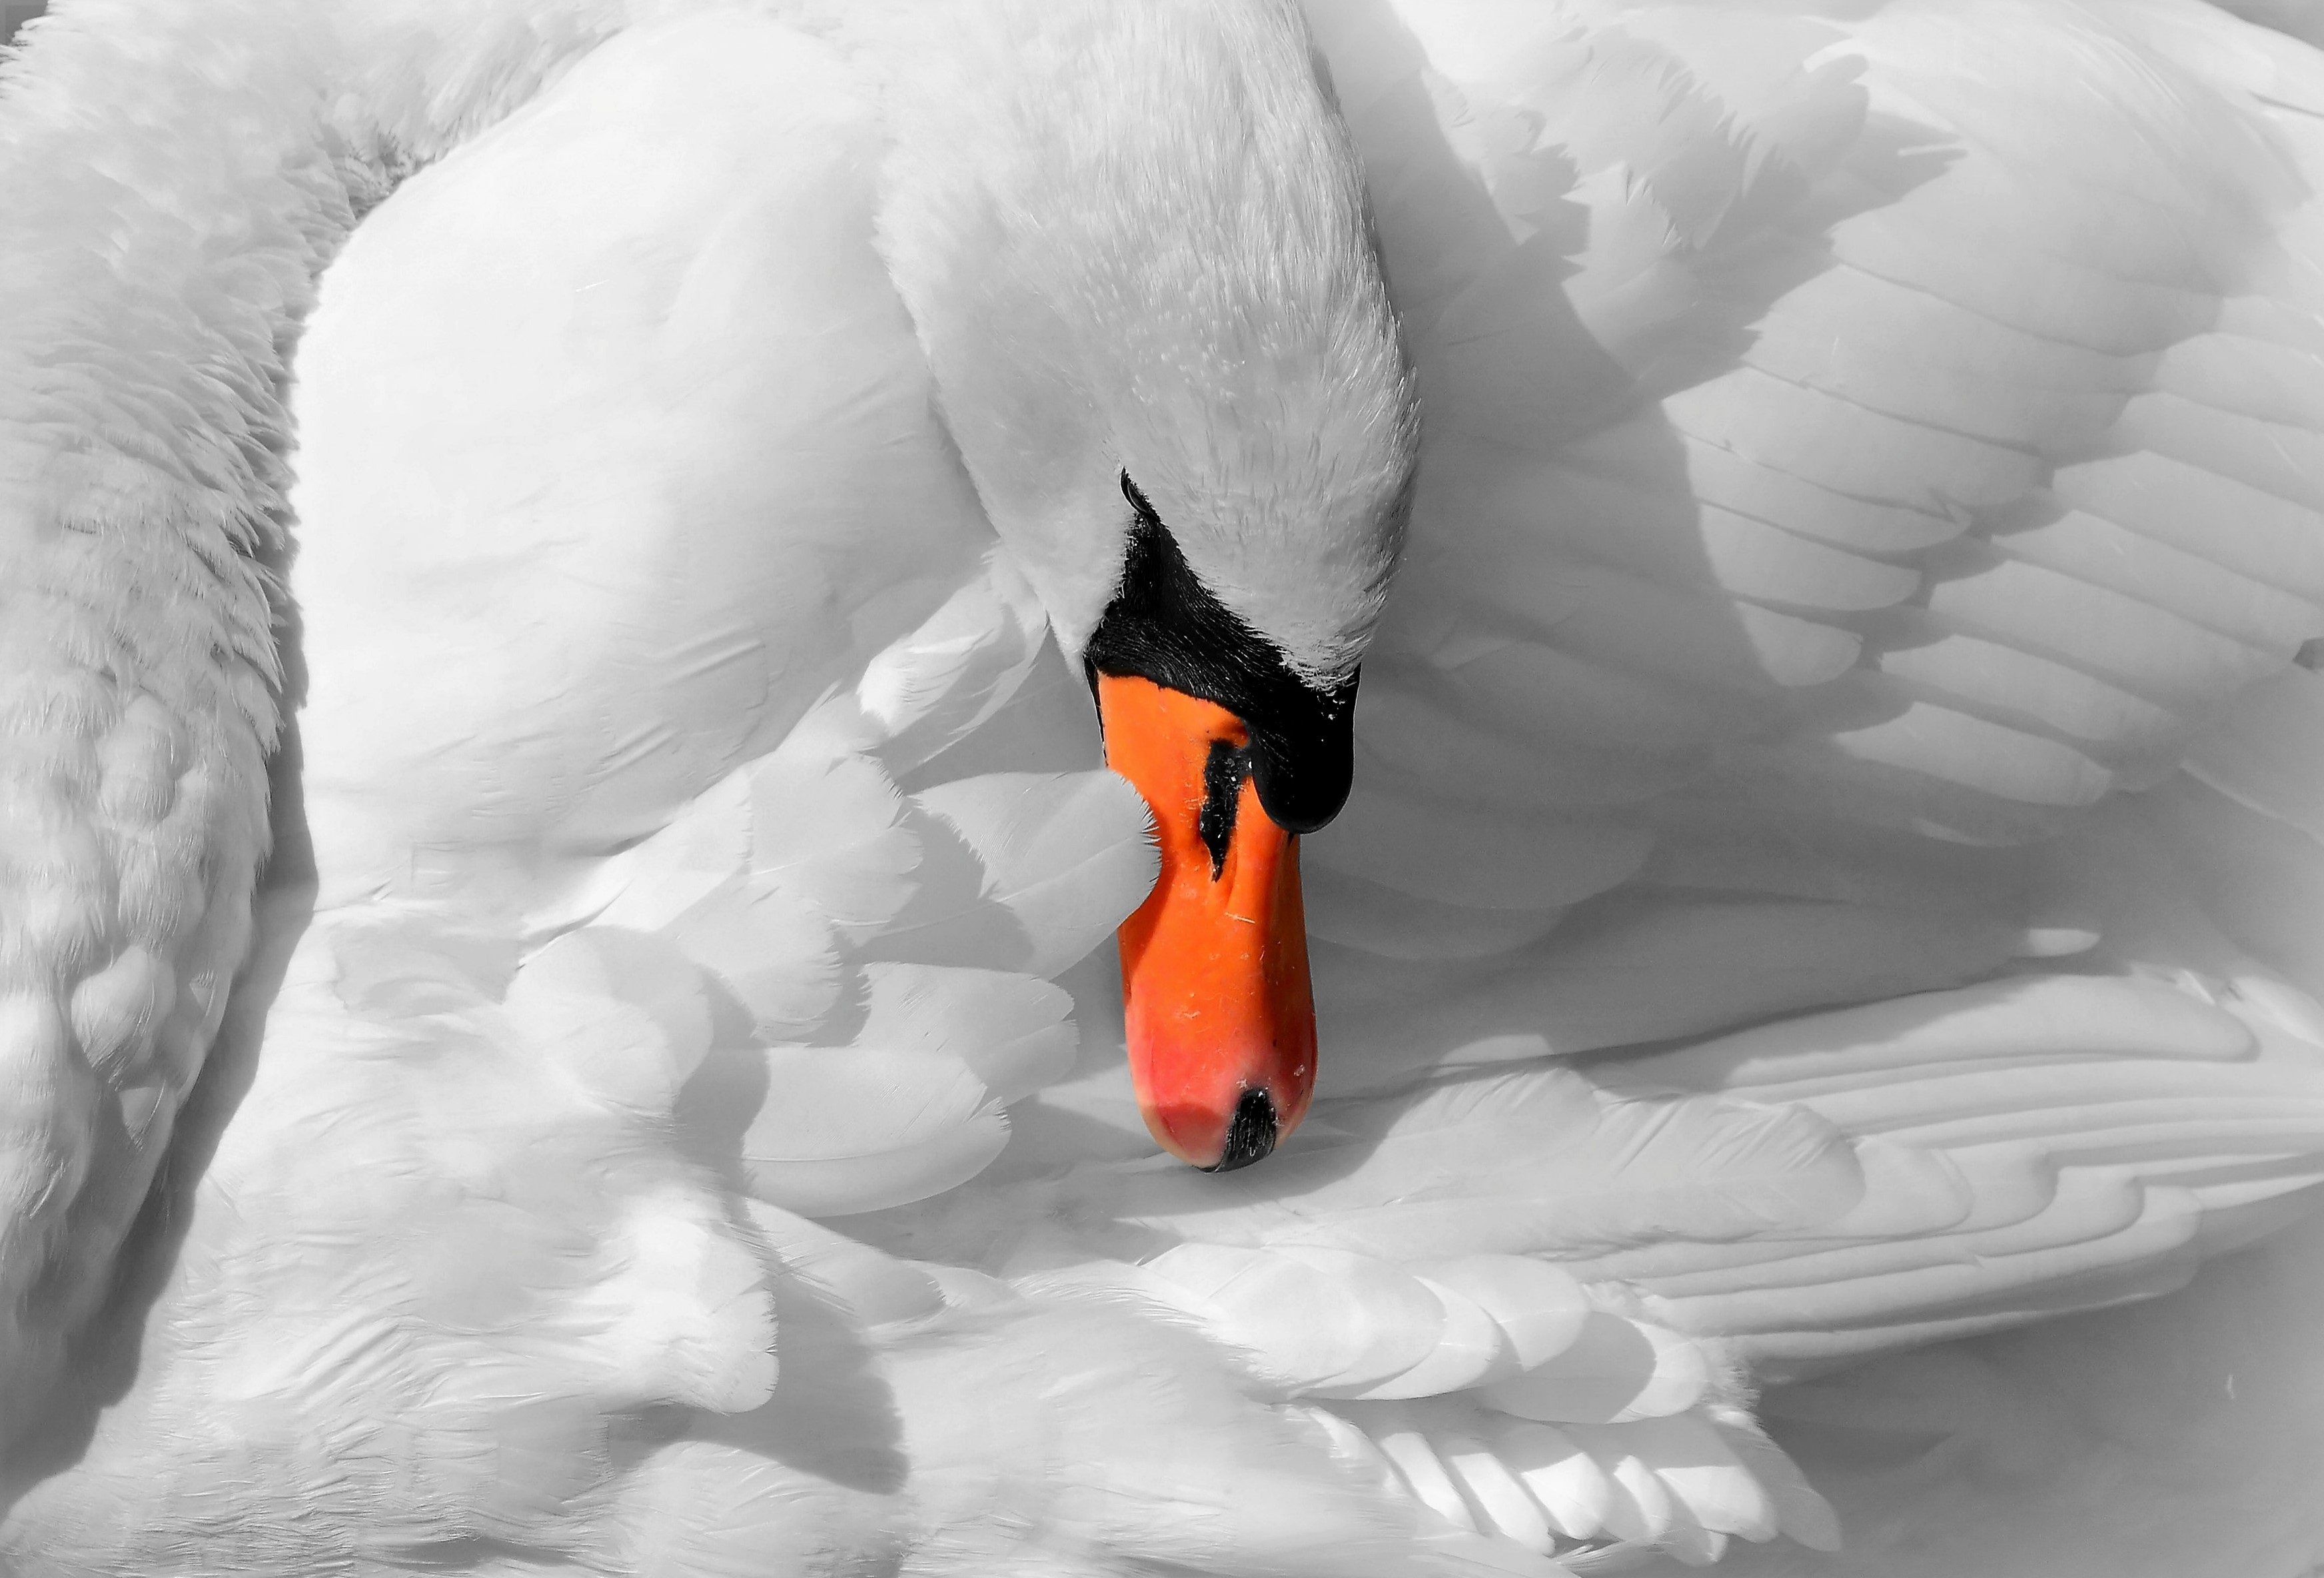
nature, bird, wing, black and white, white, animal, beak, monochrome, majestic, close up, swan, duck, animals, vertebrate, waterfowl, water bird, monochrome photography, ducks geese and swans